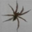
Label: spider